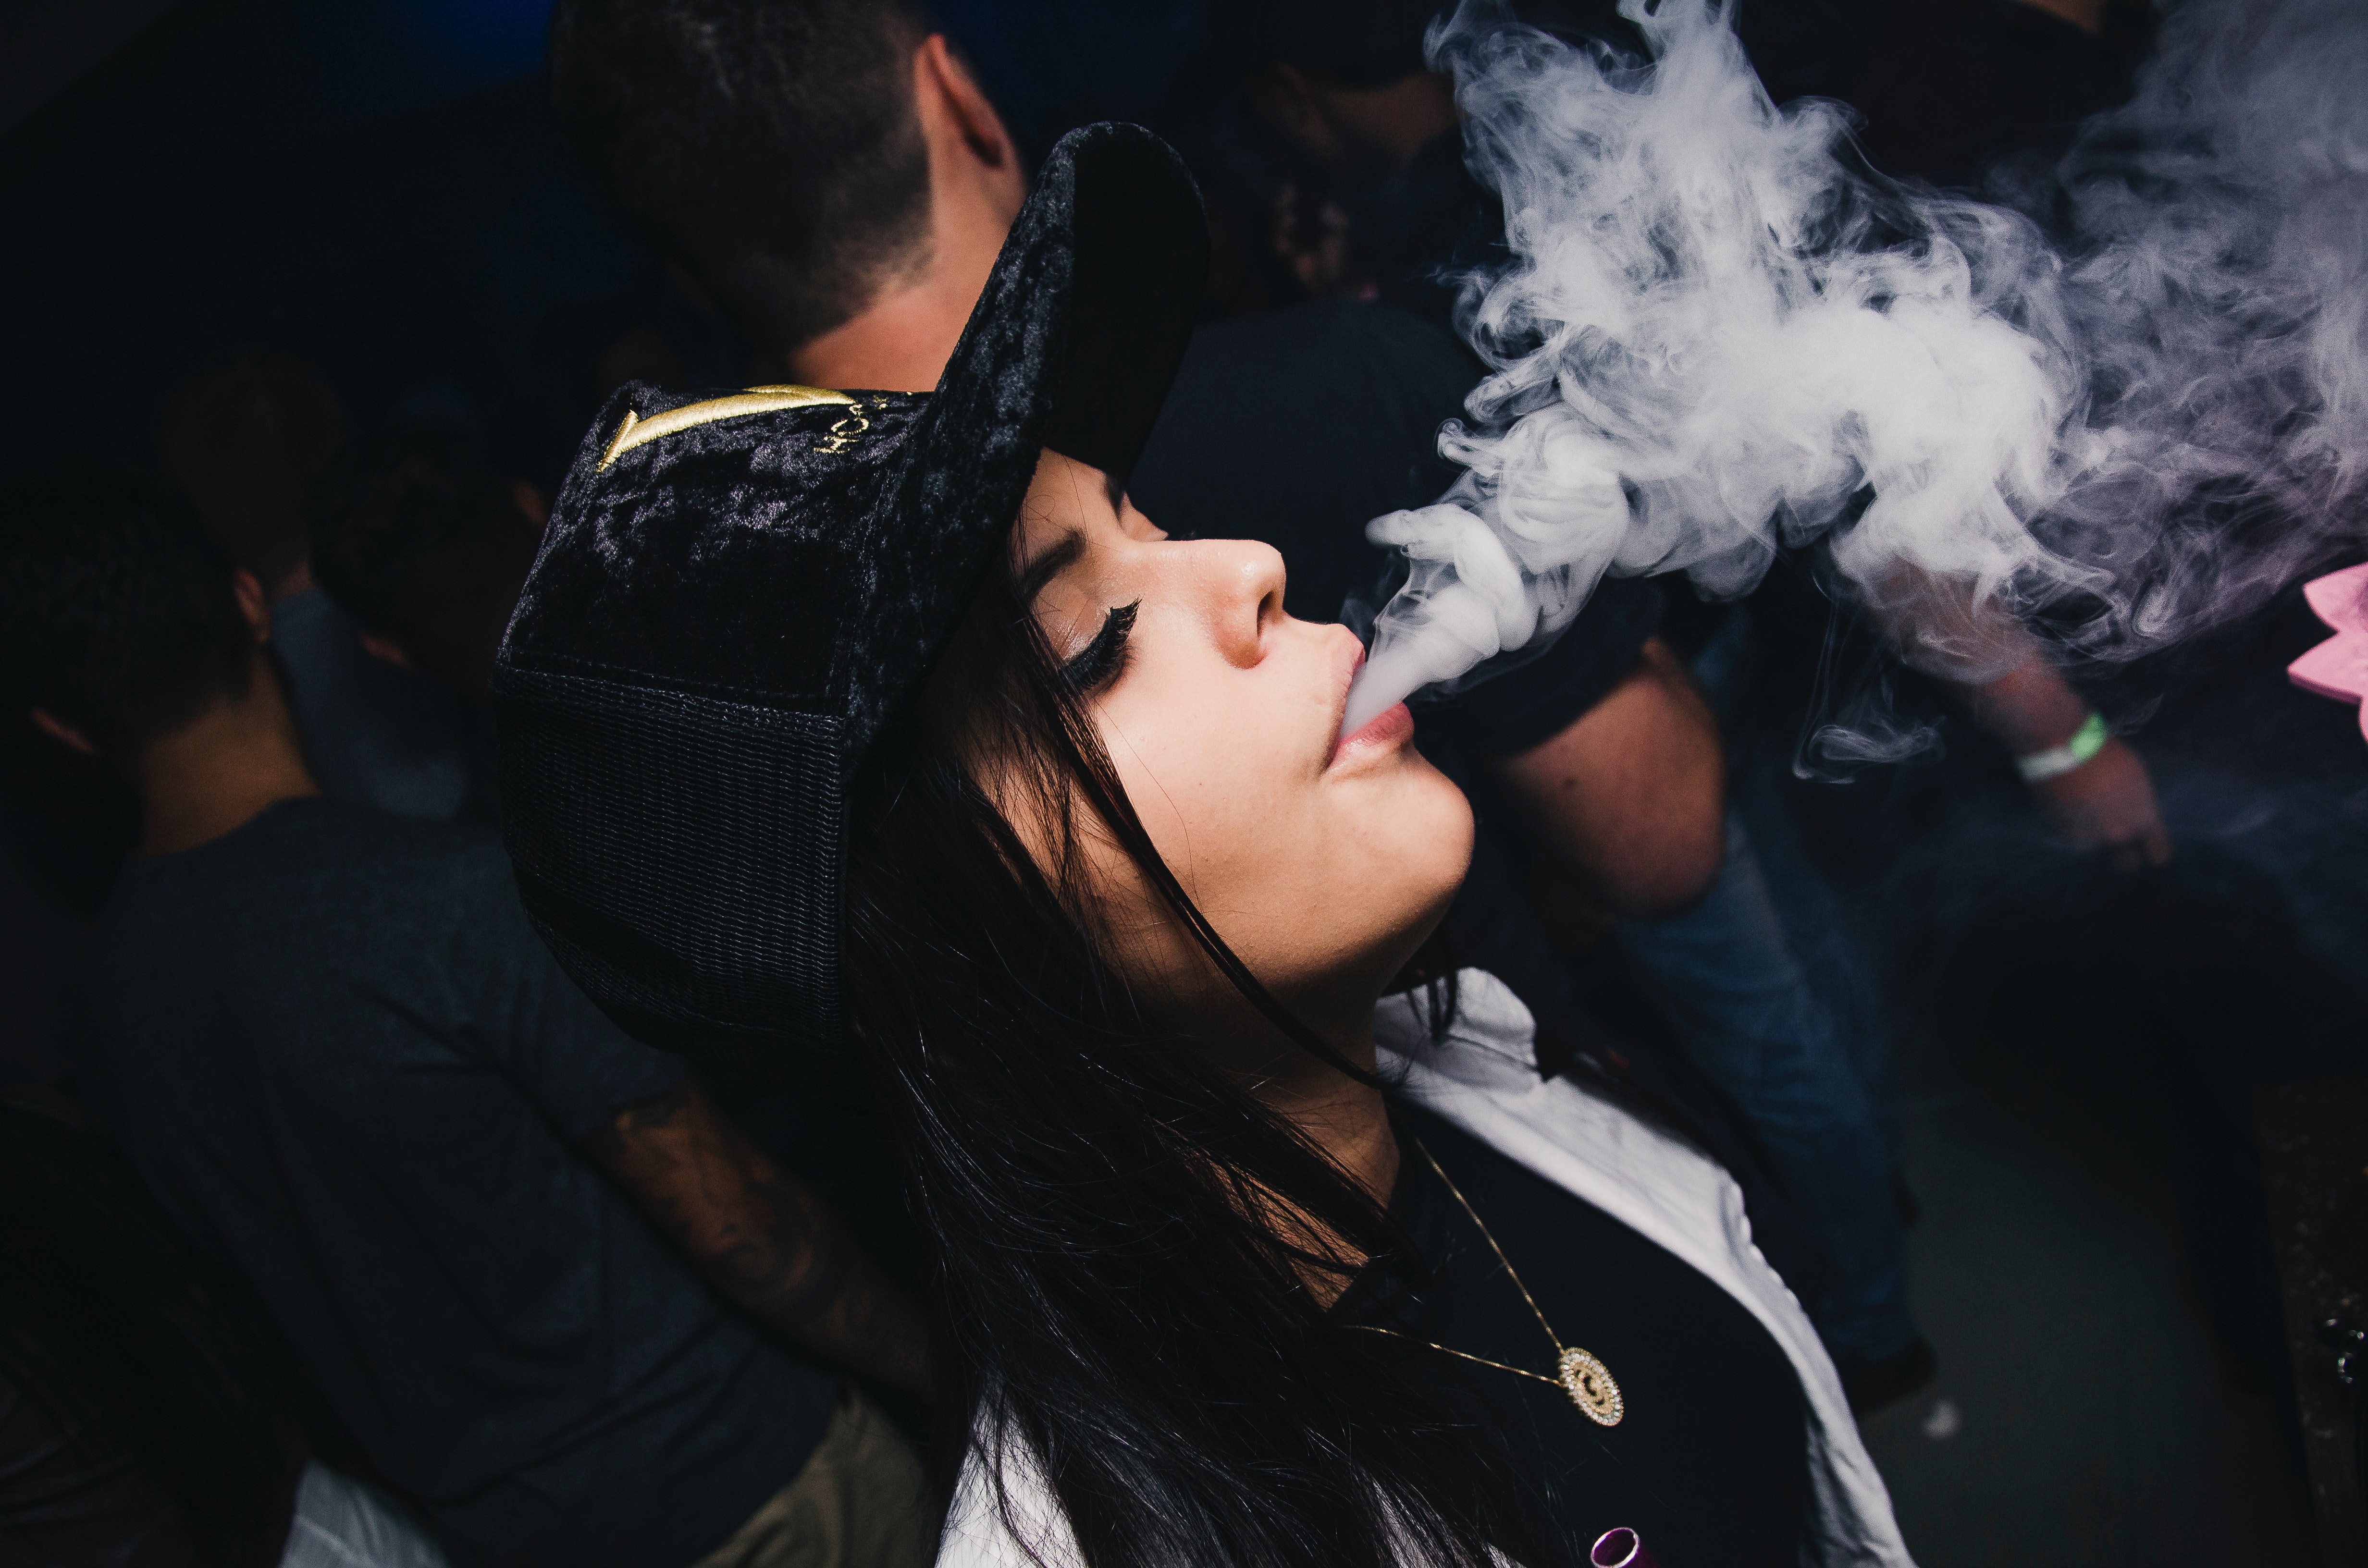
smoke, smoking, beauty, lip, nose, black hair, tobacco products, cool, eye, human, mouth, fun, ear, hand, night, photography, performance, party, gesture, cigarette, darkness, nightclub, long hair, midnight